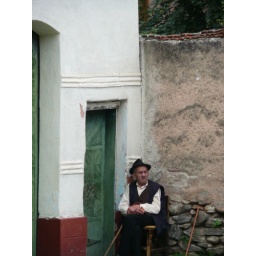
Romanian villager in black hat